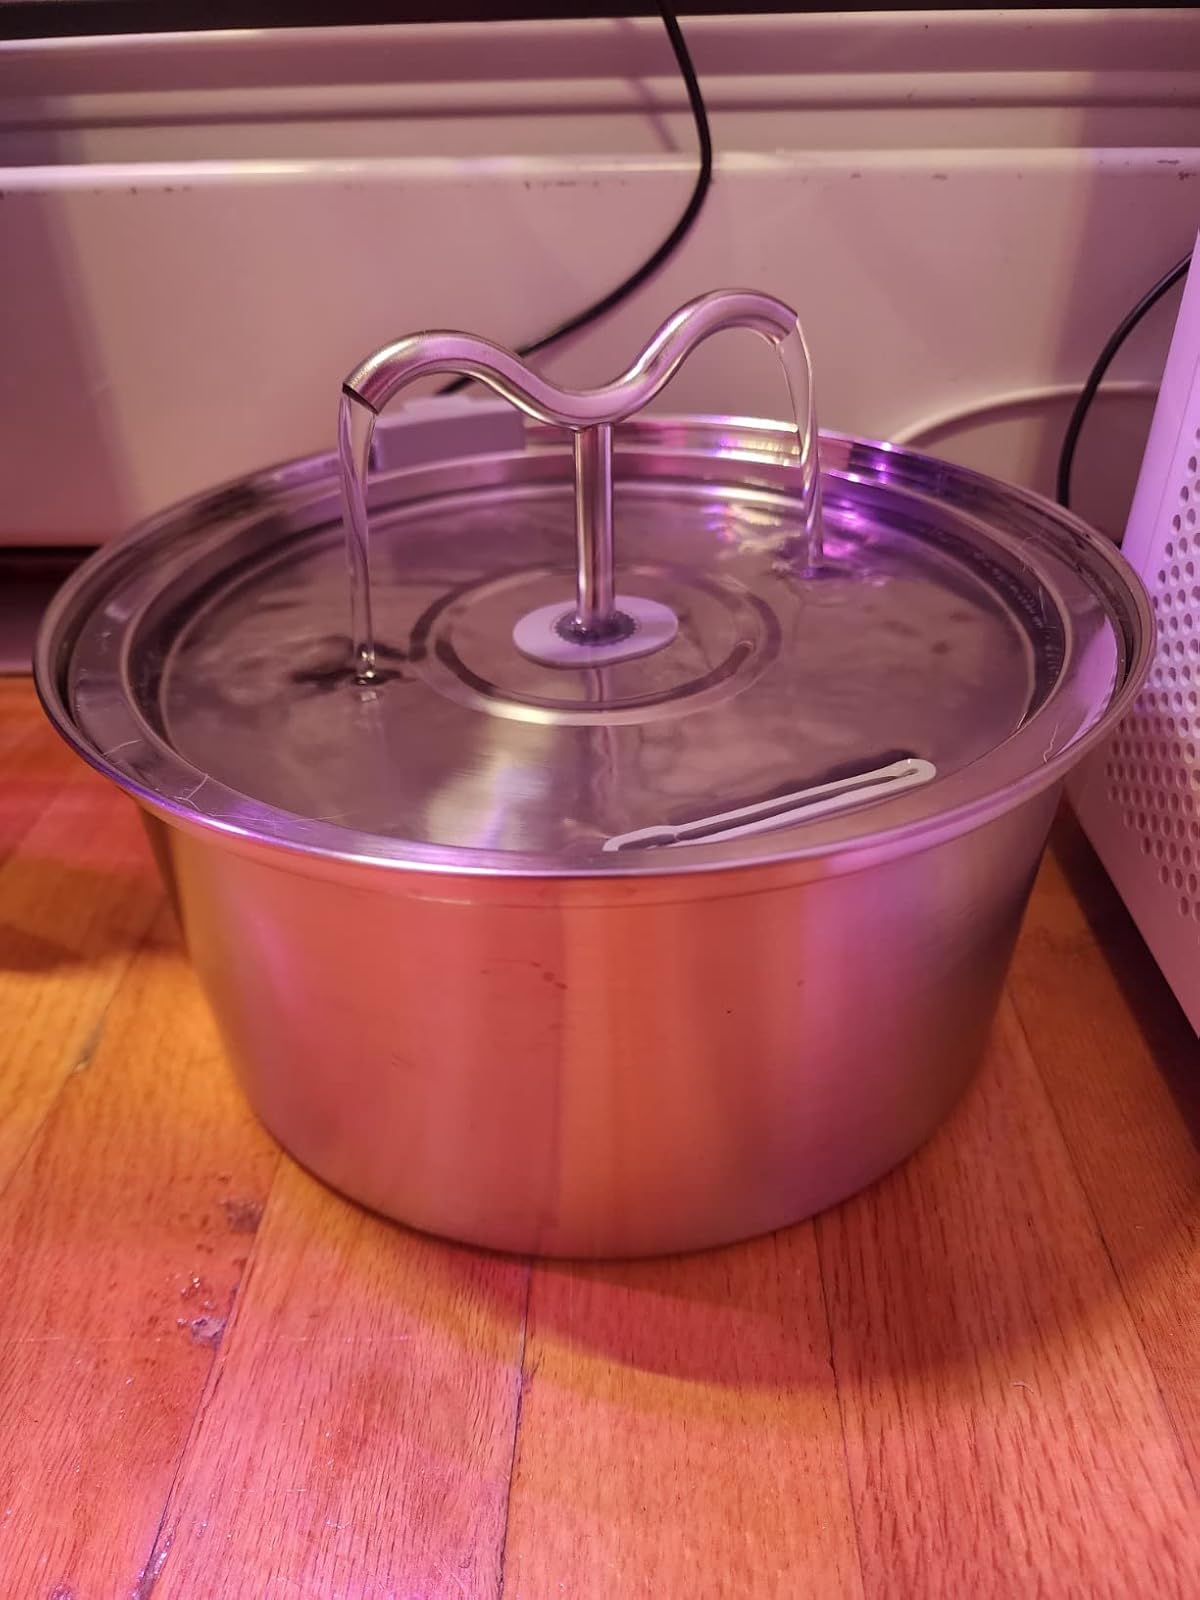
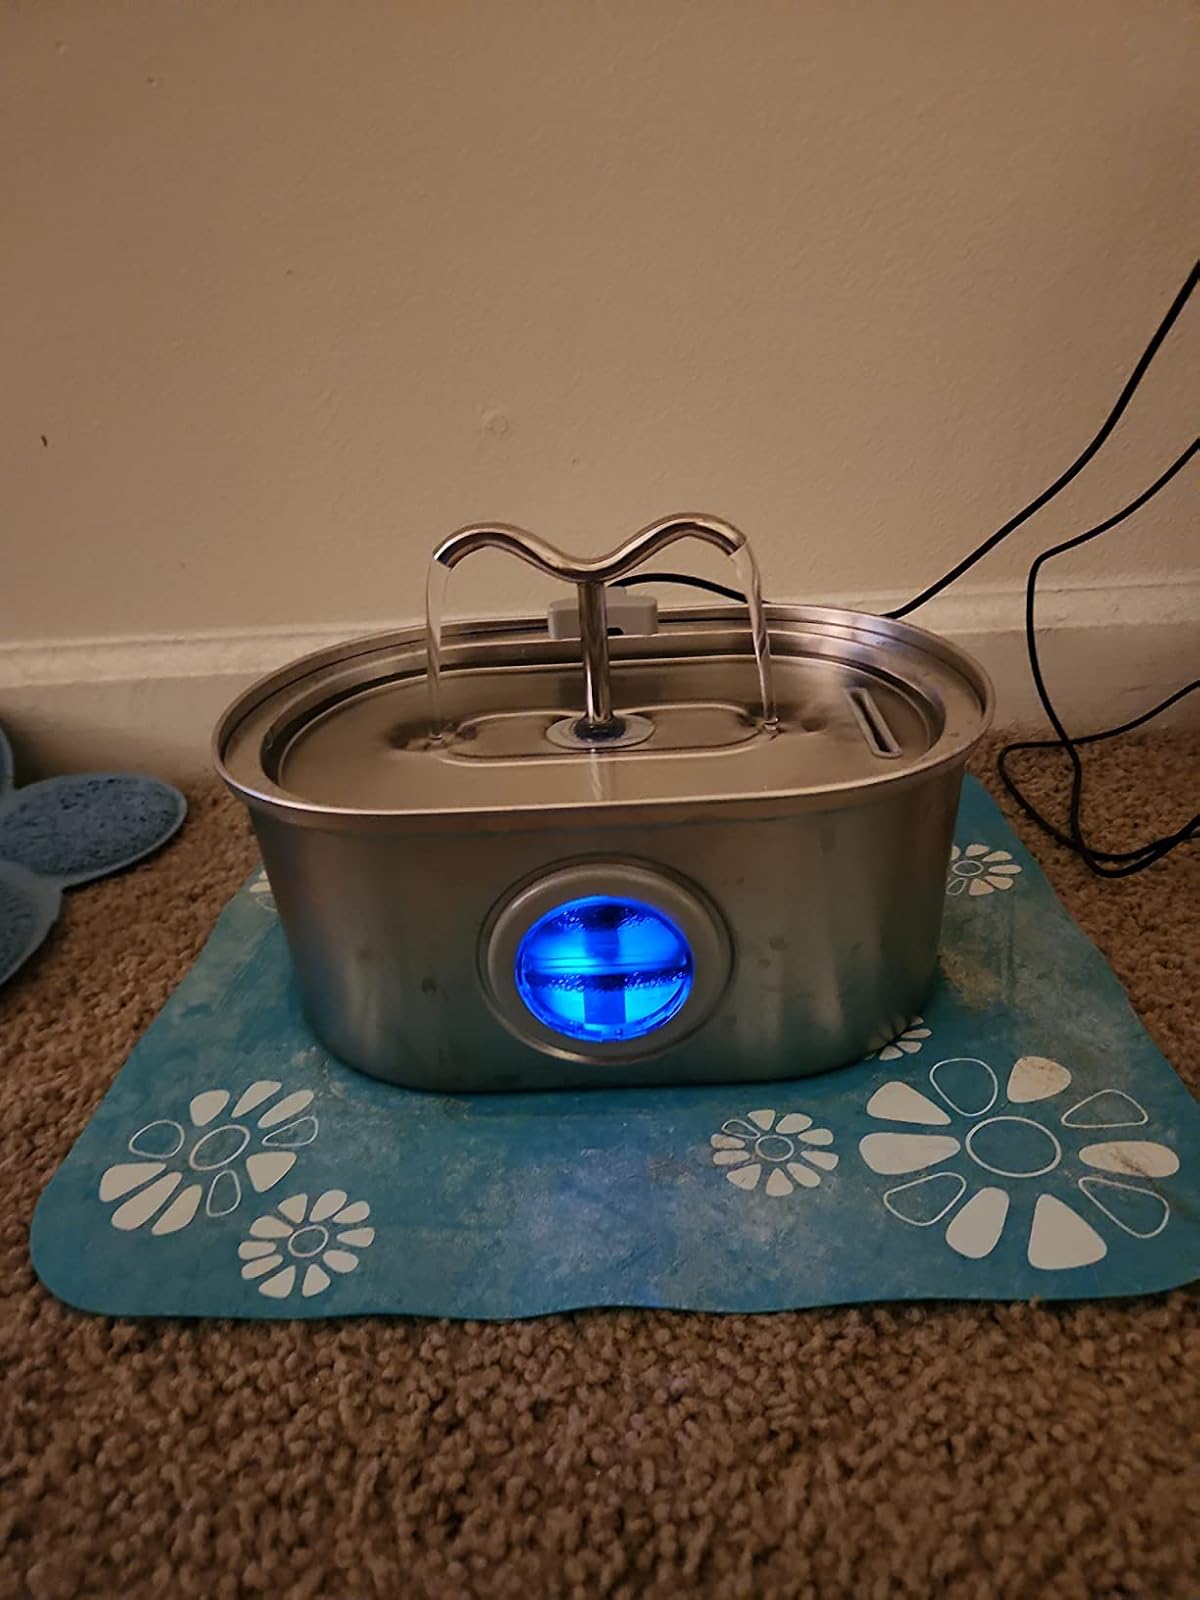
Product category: items_bowl
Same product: no